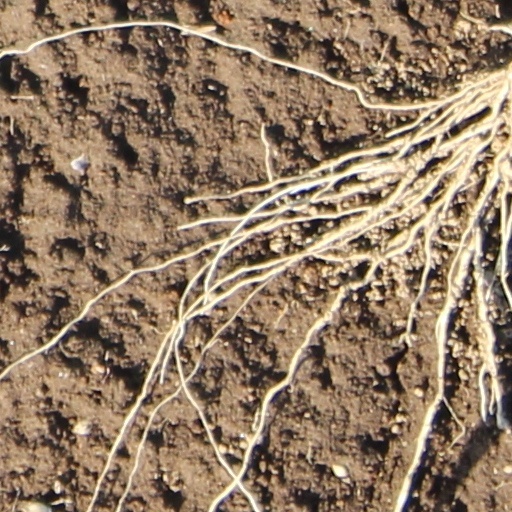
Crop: wheat